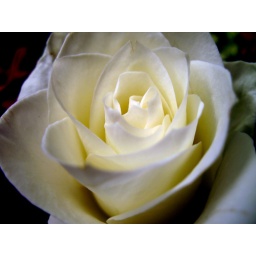
This was a white rose i saw in a garden.